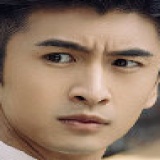
diễn viên Trương Vân Long